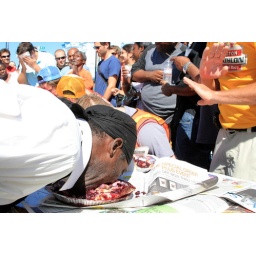
the guy in the yellow shirt was waving off, he'd had enough